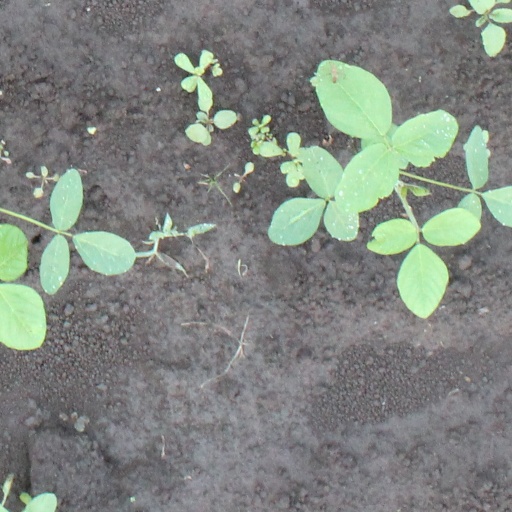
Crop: soybean